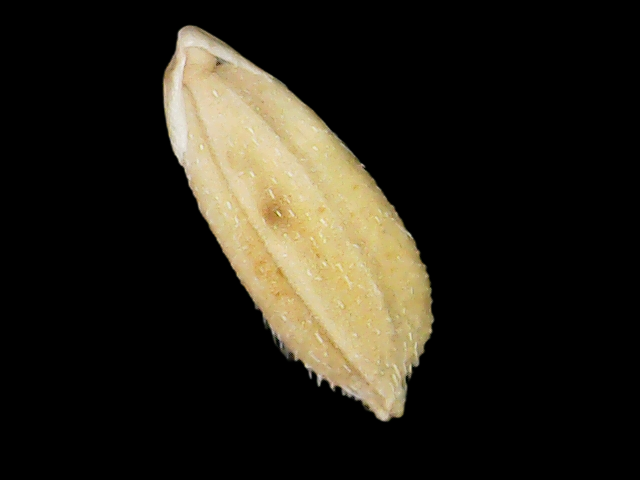
Rice variety: Bd33